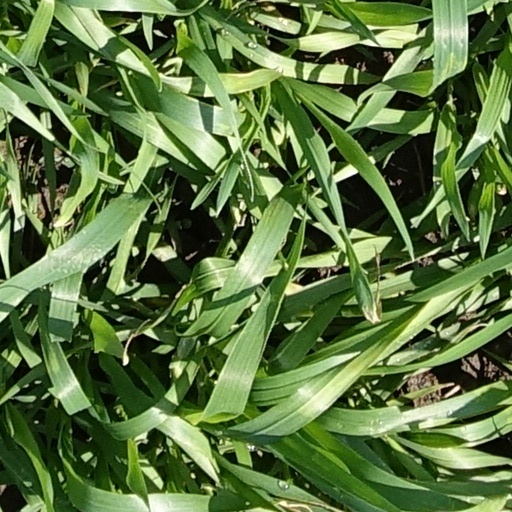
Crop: wheat